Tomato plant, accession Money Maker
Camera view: vertical (180 deg); turntable rotation: 330 degrees
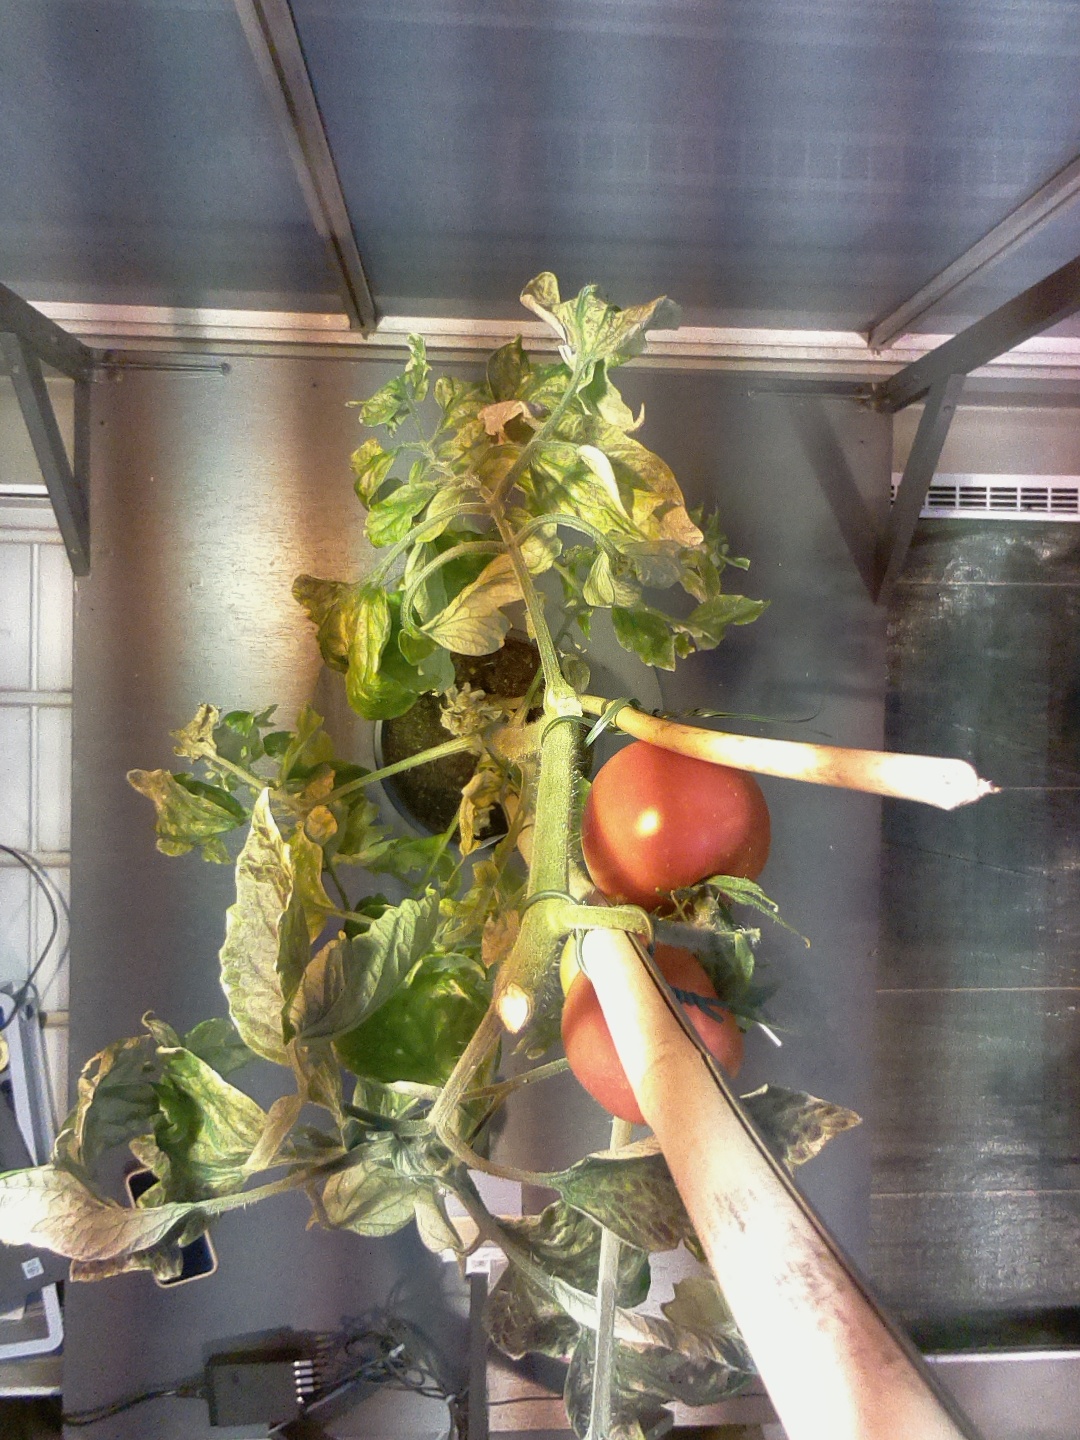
BBCH growth stage 85: 50%-60% of fruits show typical fully ripe color